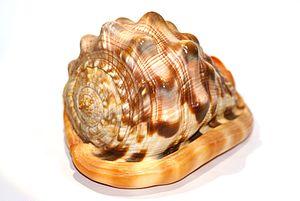
'Coquille de 'Cypraecassis rufa